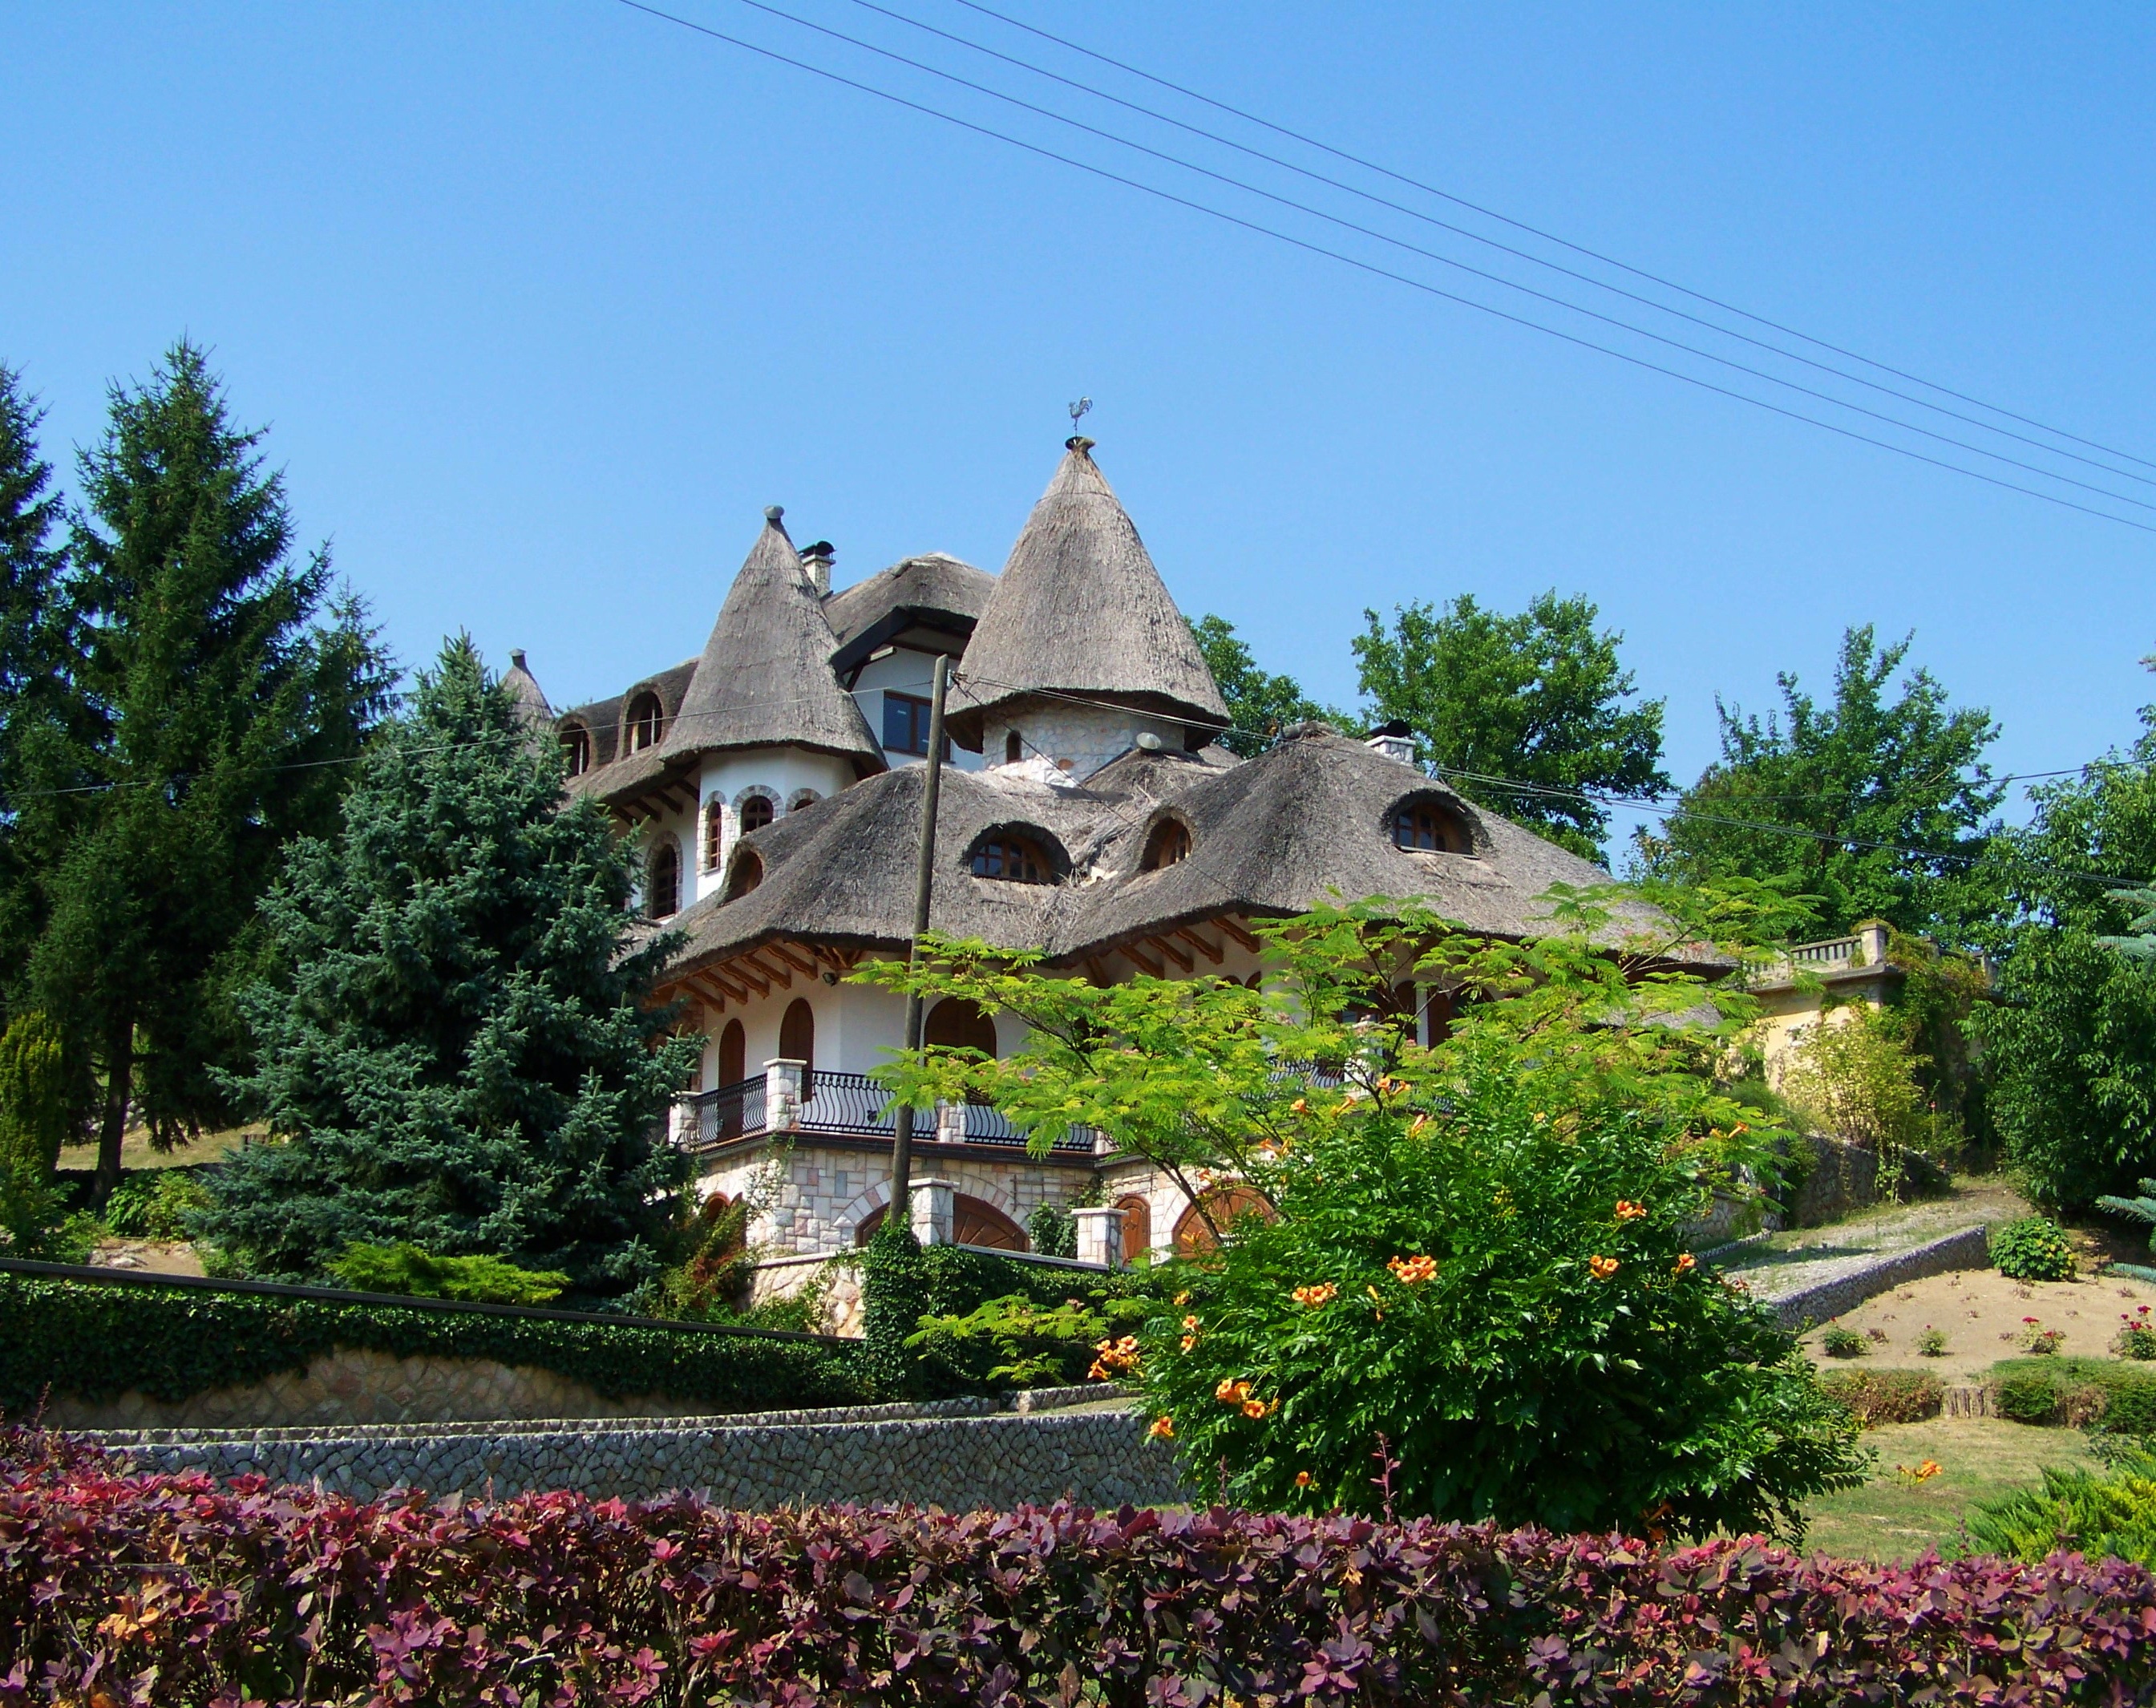
architecture, flower, building, village, garden, resort, estate, dwelling house, thatched house